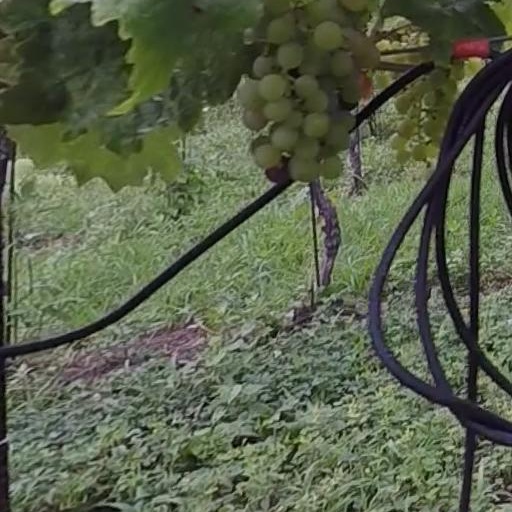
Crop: grape